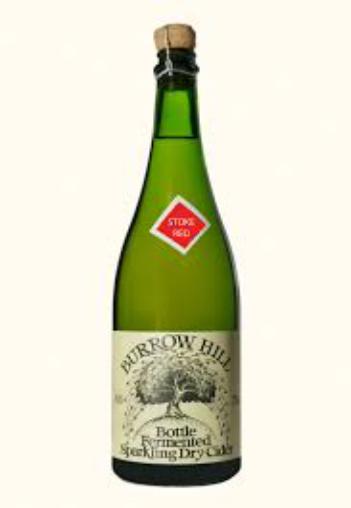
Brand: Burrow Hill Cider
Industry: Food